Client state

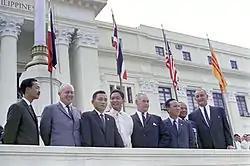
The leaders attending the Manila Summit Conference hosted by Philippine President Ferdinand Marcos on 24 October 1966

The term has also been applied to states which are extremely economically dependent on a more powerful nation. The three Pacific Ocean countries associated with the United States under the Compact of Free Association (the Federated States of Micronesia, the Marshall Islands, and Palau) have been called client states.